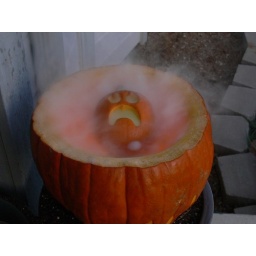
There's an orange glow stick in the cauldron and a green one in the little pumpkin head.